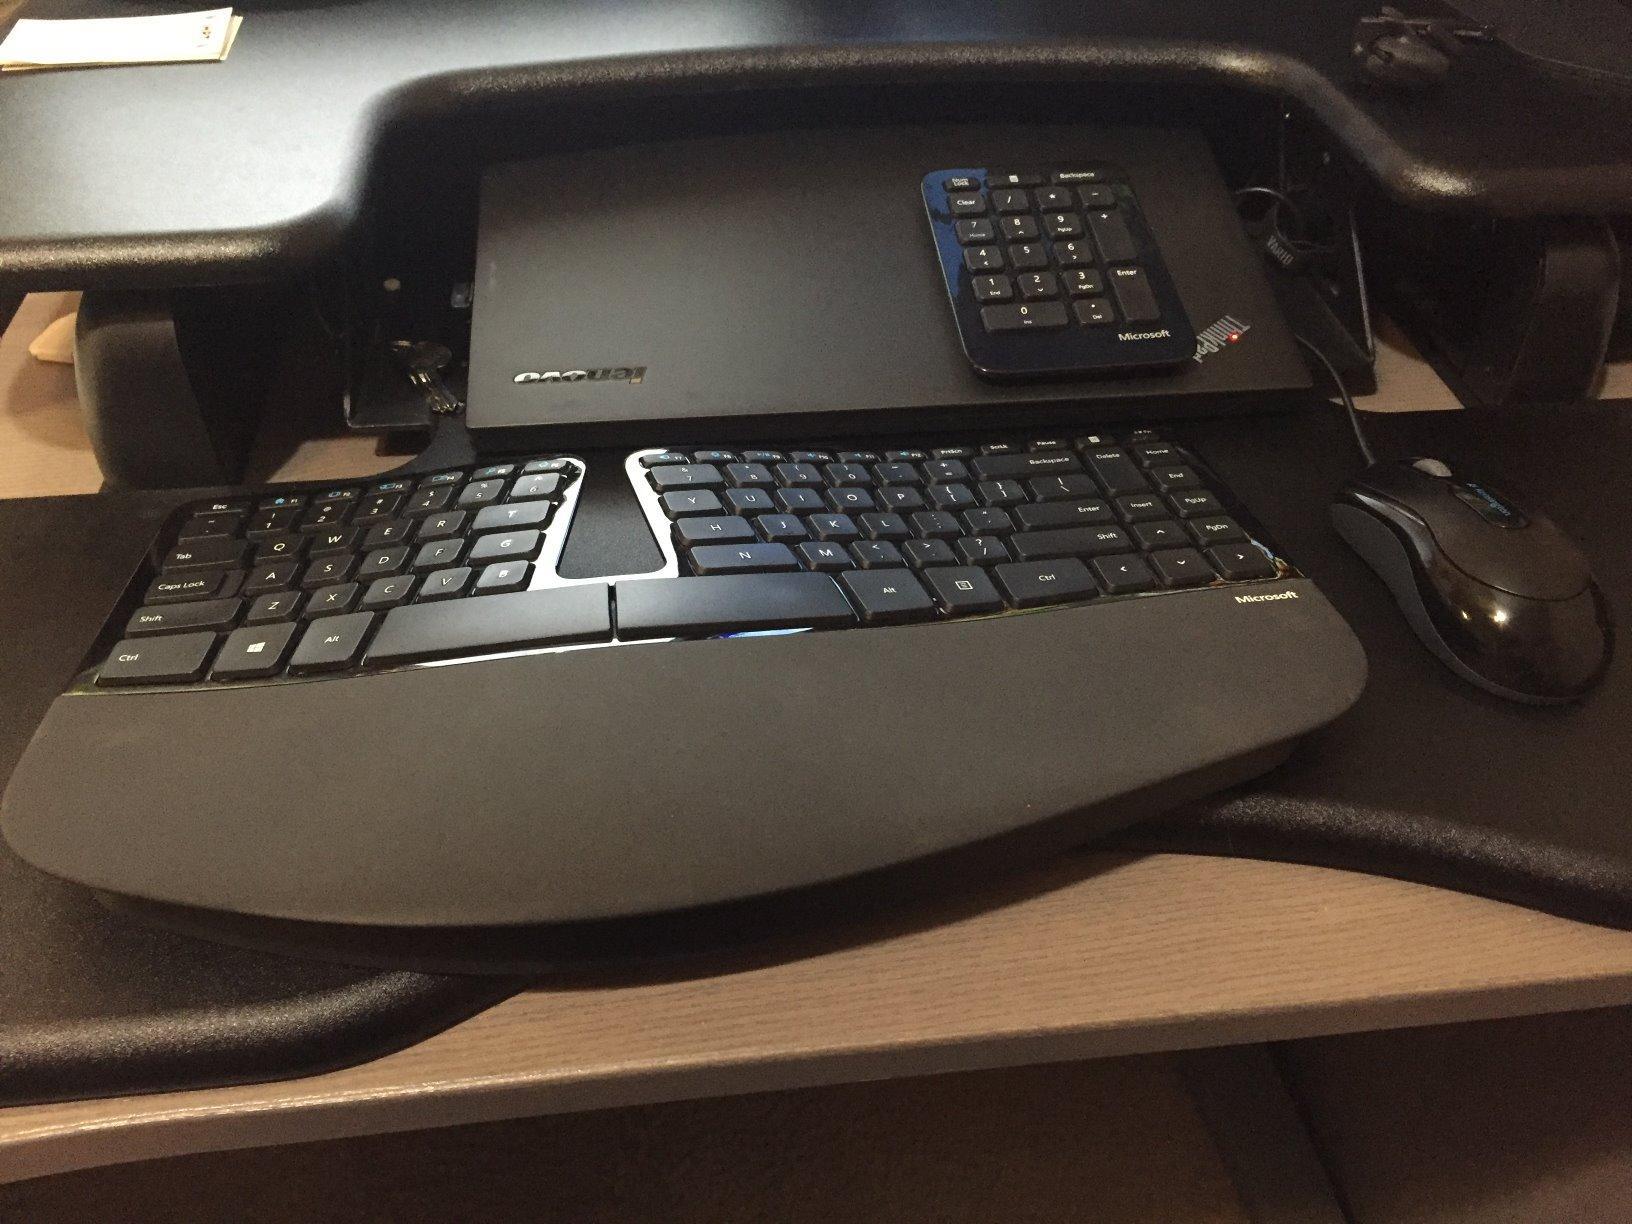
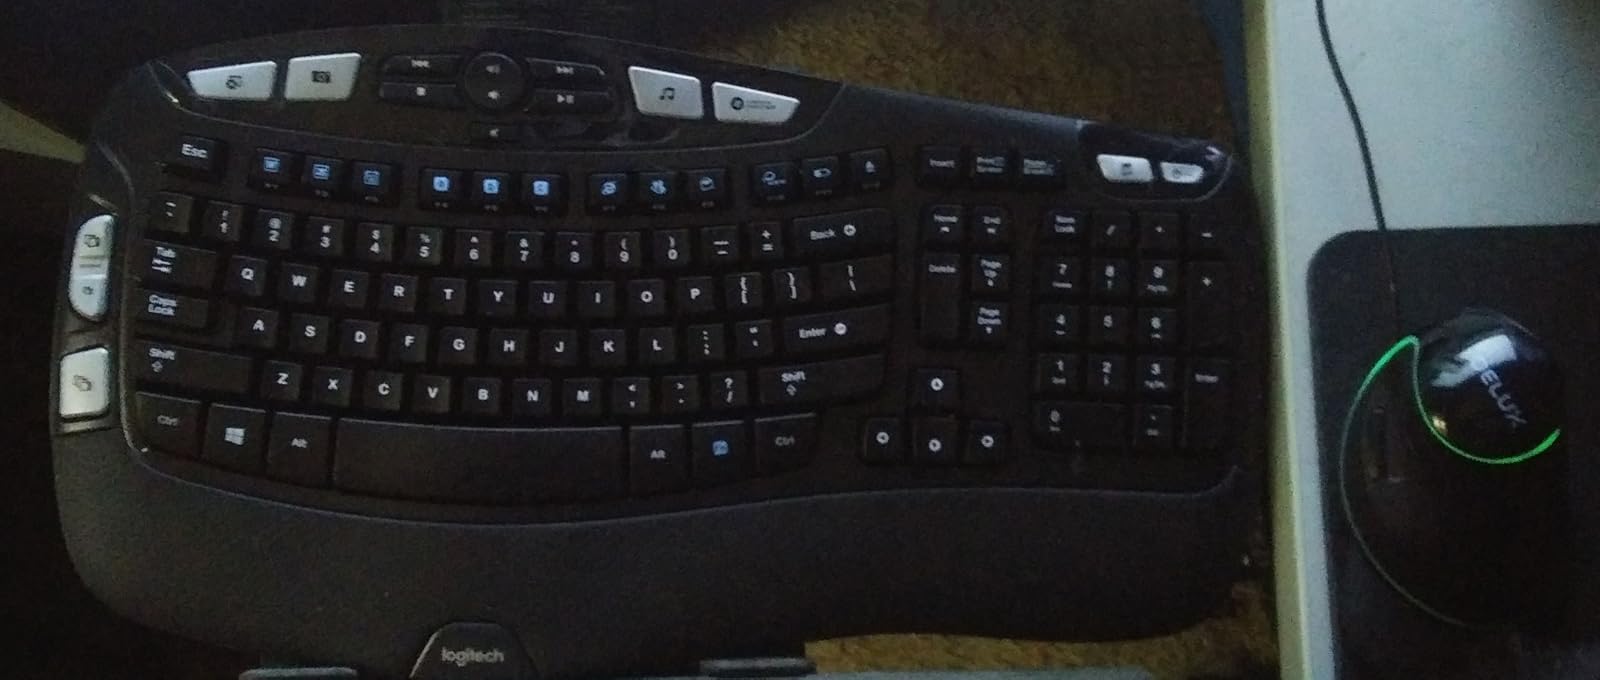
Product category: keyboard
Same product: no